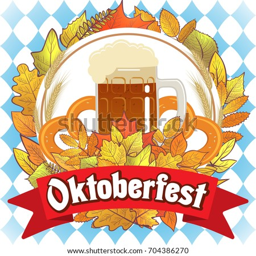
illustration for the autumn beer festival .